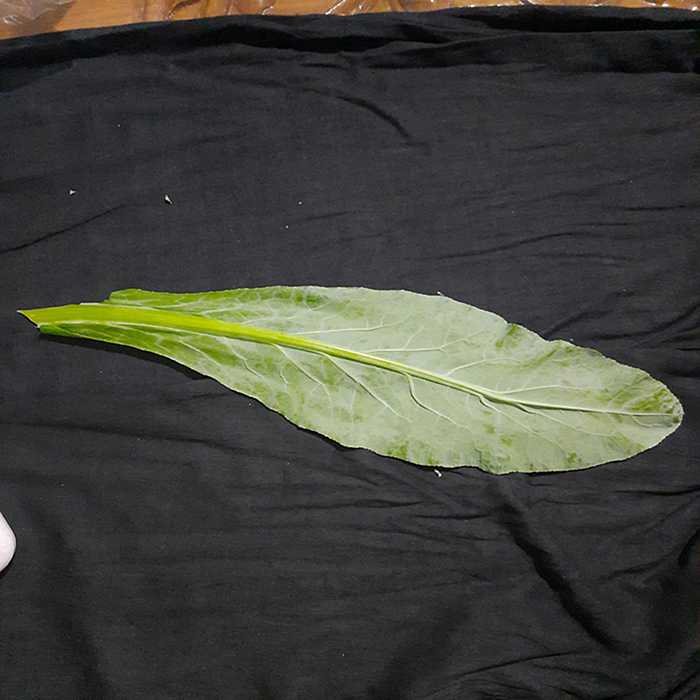
Plant: Cauliflower
Label: Fresh leaf